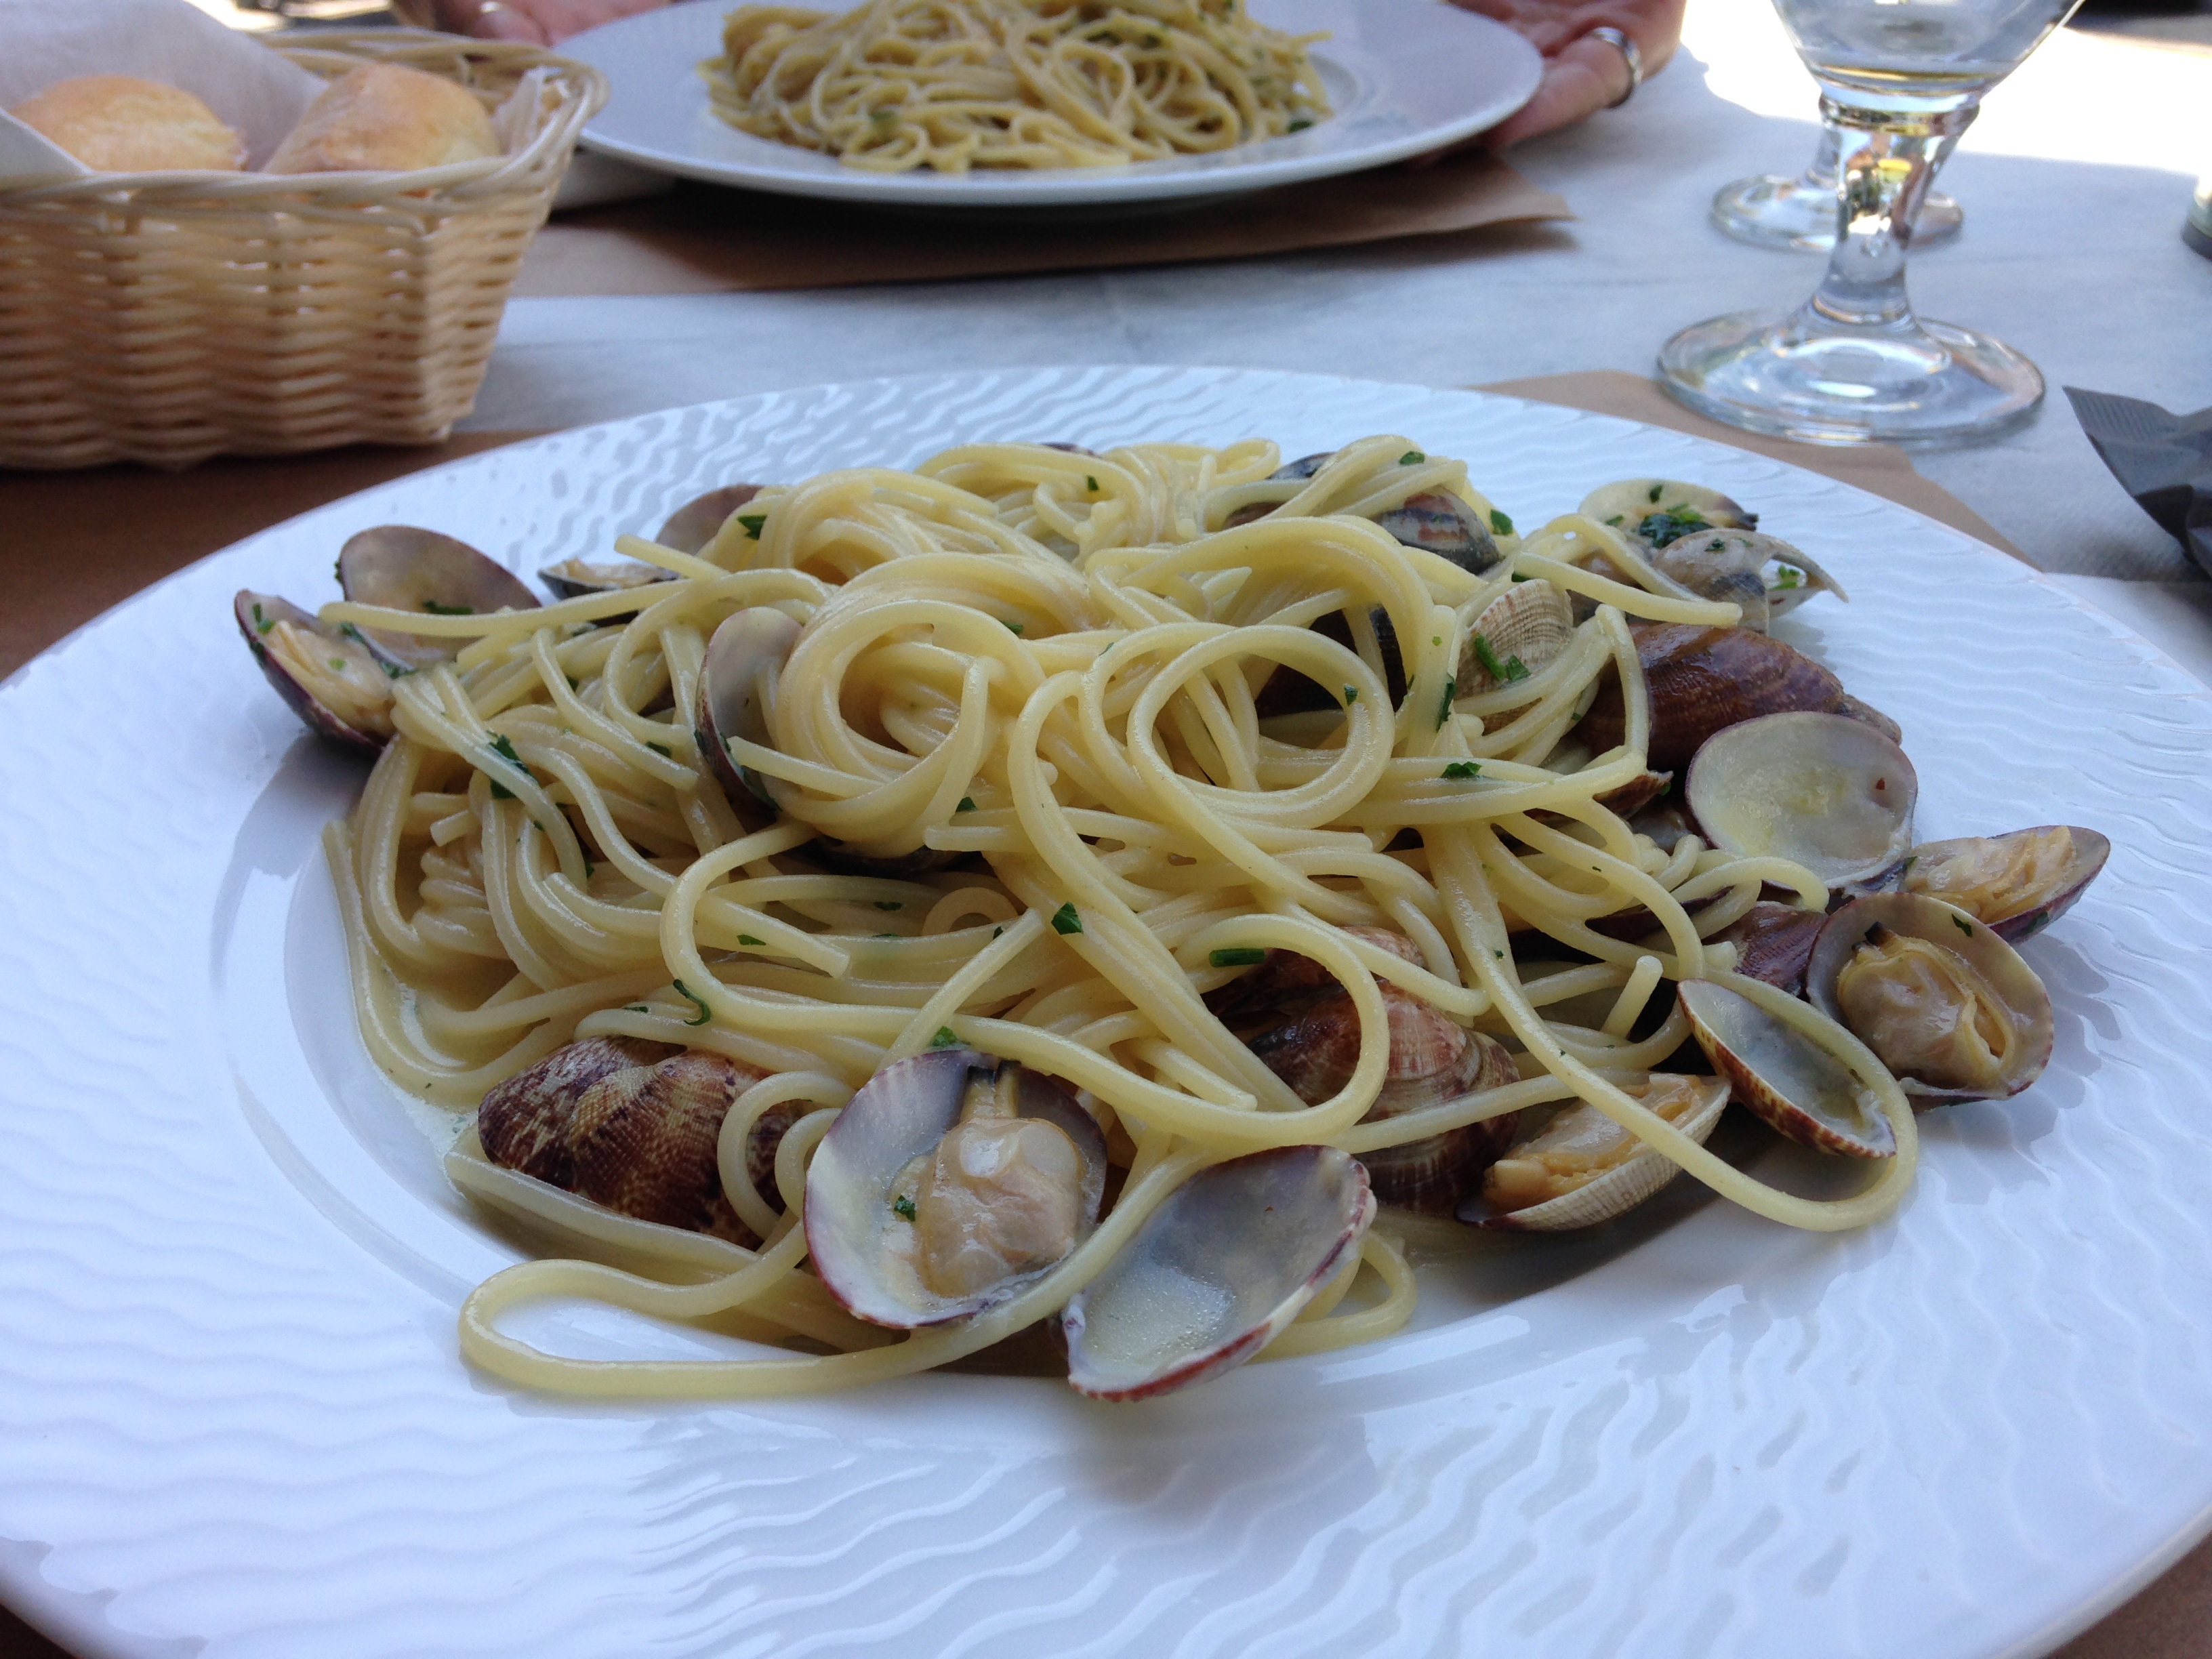
dish, food, produce, cuisine, pasta, spaghetti, clams, italian food, carbonara, european food, spaghetti alle vongole, bucatini, linguine, clam sauce, spaghetti aglio e olio, pici